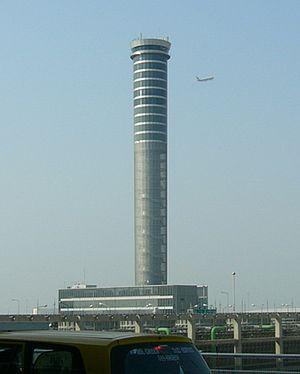
Le contrôle d'aérodrome est le service du contrôle de la circulation aérienne pour la circulation d'aérodrome : l'ensemble de la circulation des aéronefs et des véhicules sur l'aire de manœuvre d'un aérodrome et des aéronefs qui se trouvent dans le ou les circuits d'aérodrome, qui y pénètrent ou qui en sortent.
L'aéroport Suvarnabhumi de Bangkok, en thaï ท่าอากาศยานสุวรรณภูมิ, est, depuis le 28 septembre 2006, le principal aéroport de Thaïlande. Au regard du nombre de passagers, Bangkok-Suvarnabhumi est le vingtième aéroport mondial et le sixième en Asie, avec 56 millions de passagers en 2016. Il tire son nom de Suvarnabhumi, la mythique « Terre de l'Or » mentionnée dans des textes anciens du bouddhisme.